Question: What color is the frisbee?
Tambaya: Wani launi ne abun wasan?
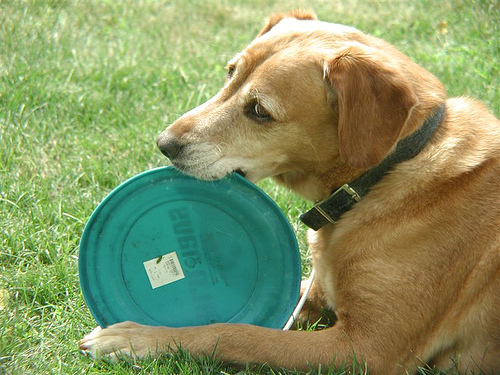
Answer: Blue.
Amsa: Shuɗi.